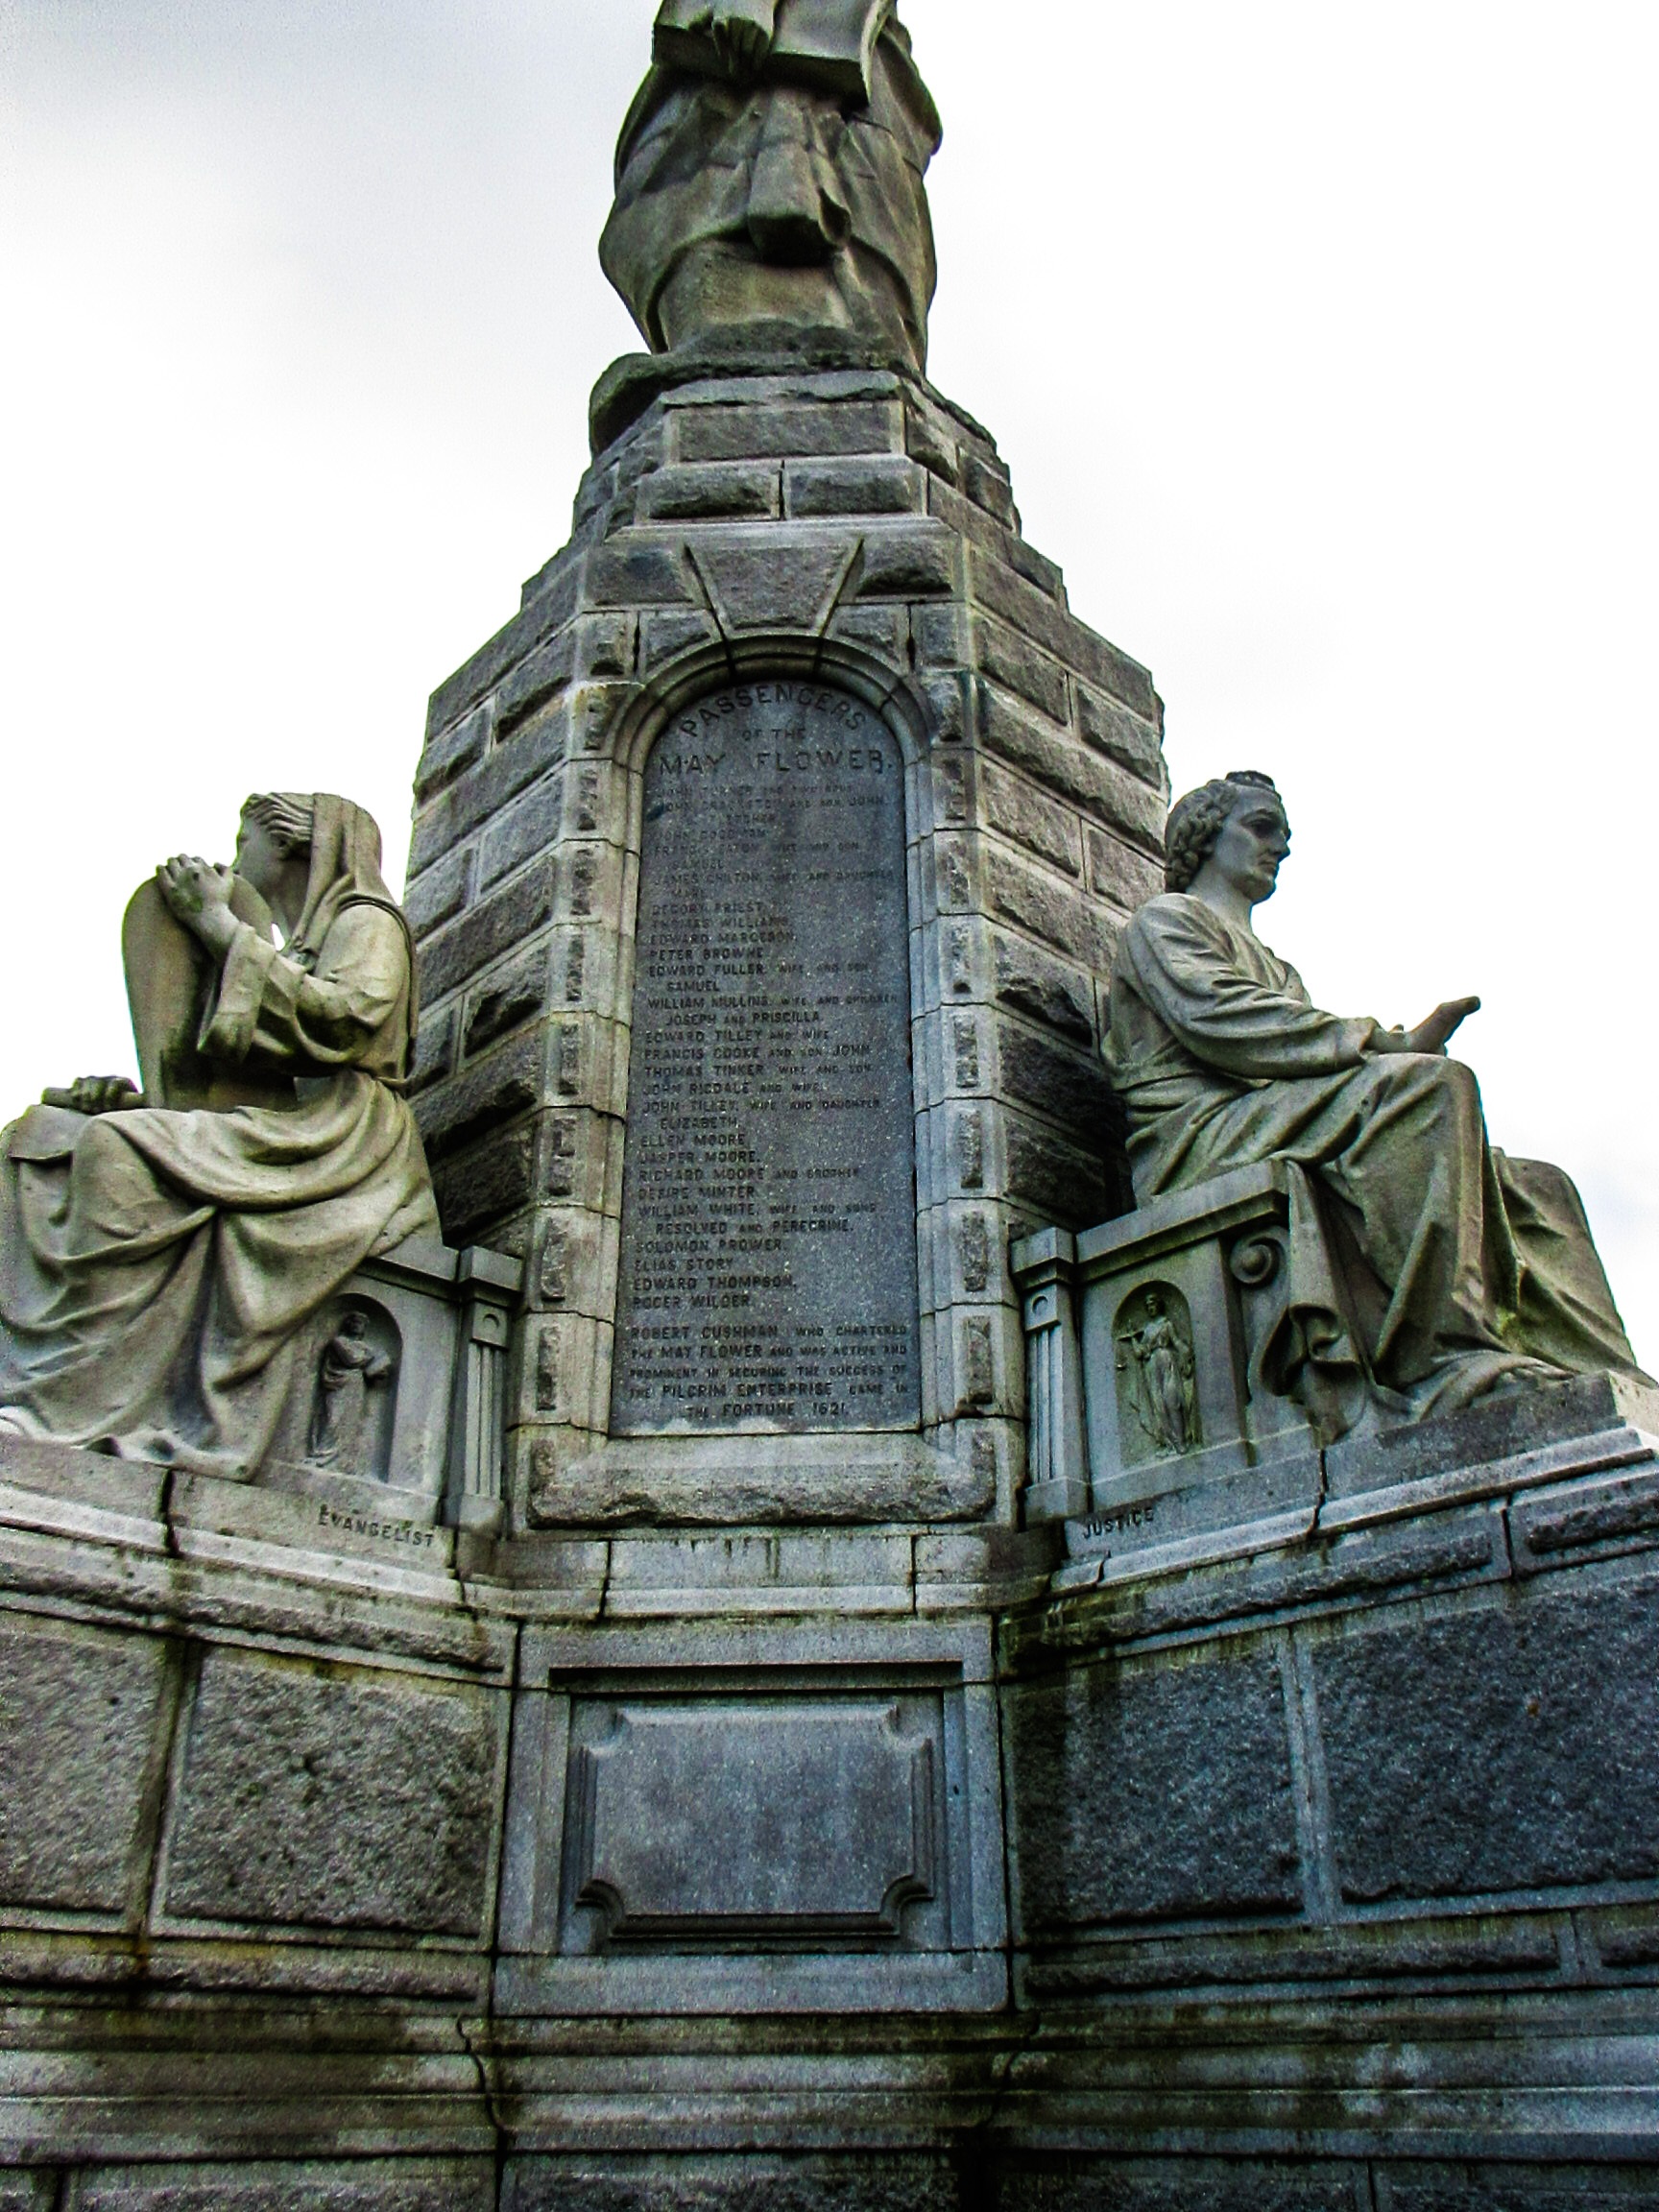
architecture, monument, statue, usa, landmark, attraction, historic, place of worship, sculpture, religious, memorial, art, temple, liberty, famous, stone carving, historic site